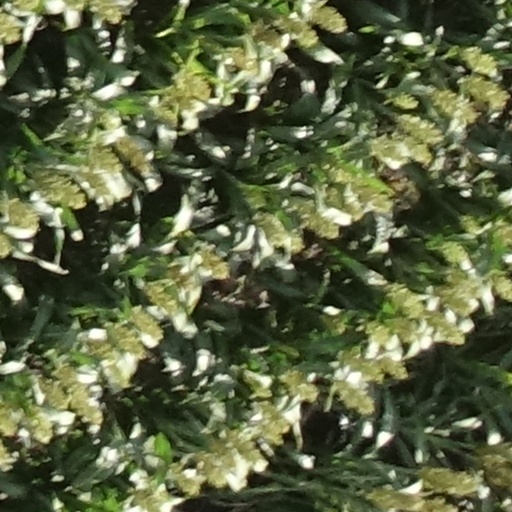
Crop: sorghum